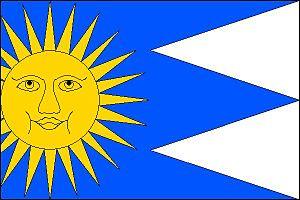
Štěchovice est un bourg du district de Prague-Ouest, dans la région de Bohême-Centrale, en République tchèque. Sa population s'élevait à 2 042 habitants en 2020.